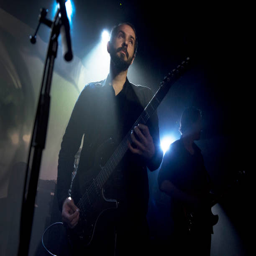
cigarettes after lead singer , person performs with the band at animal .